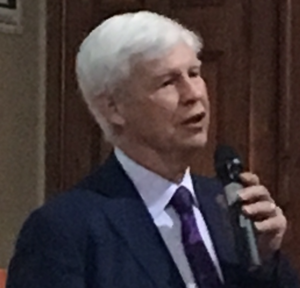
Robert F. Engle
Robert Fry Engle III er en amerikansk økonom og økonometriker. Han modtog Nobelprisen i økonomi i 2003 for sit arbejde med "metoder til analyse af tidsserier med tidsvarierende volatilitet". Især er Engle kendt for sit arbejde med ARCH-modeller - økonometriske modeller for tidsserier, hvor fejlleddet har en særlig struktur.